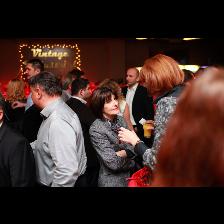
Label: Human